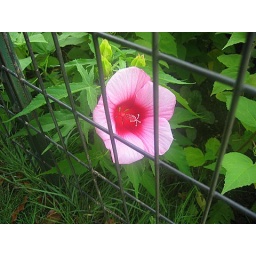
pink flower in central park